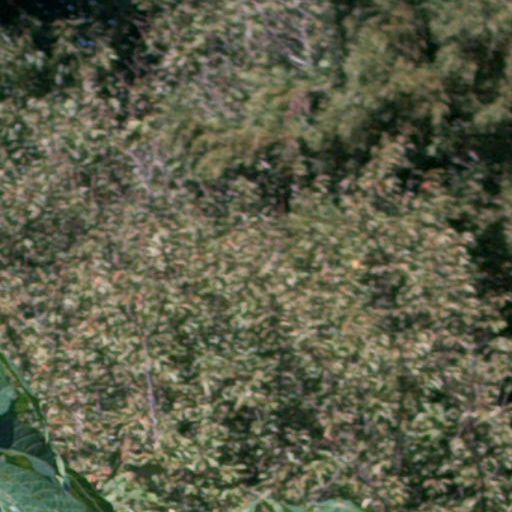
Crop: cassava